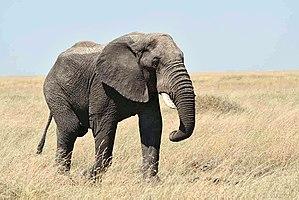
Louis Philippe Robert d’Orléans, duc d’Orléans, né le 6 février 1869 à York House, à Twickenham, au Royaume-Uni et mort le 28 mars 1926 au palais d’Orléans, à Palerme, en Sicile, est prétendant orléaniste au trône de France sous le nom de « Philippe VIII » de 1894 à 1926. C’est également un explorateur, un naturaliste et un écrivain de langue française.